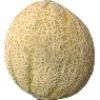
Label: cantaloupe